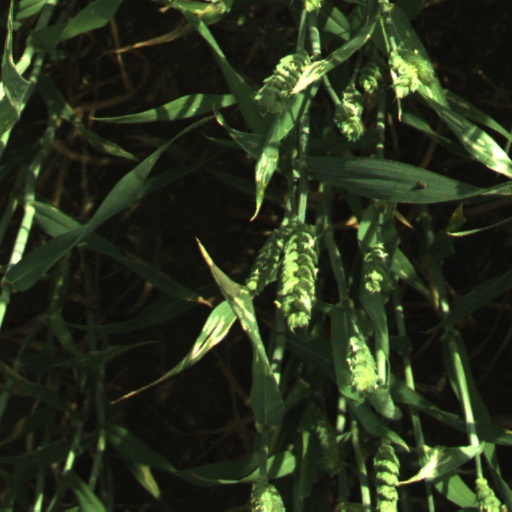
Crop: wheat